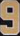
Number: 9